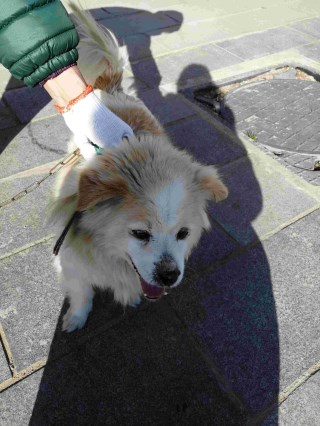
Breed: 3336-n000121-chinese_rural_dog